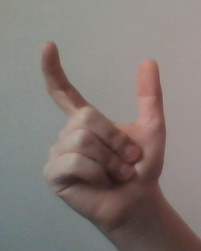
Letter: nun